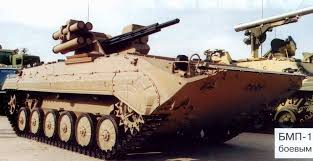
Label: BMP